Village Barn

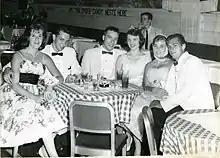
A prom event for A.B. Davis High School, Mount Vernon, NY 1960

The Village Barn, which later became the Generation Club and then was sold to Jimi Hendrix and remodelled into Electric Lady Recording Studios, was opened in November 1930 by owner Meyer Horowitz, who resigned as president and director on October 19, 1951. He was succeeded by his brother, Lawrence (Horowitz) Horton, who subsequently left to pursue other interests. Ownership remained with family members, including Horton, who returned to active management in the early 1960s; a nephew, George Goodman; and son Michael. Meyer Horowitz remained active as a consultant until the Barn closed in August 1967.